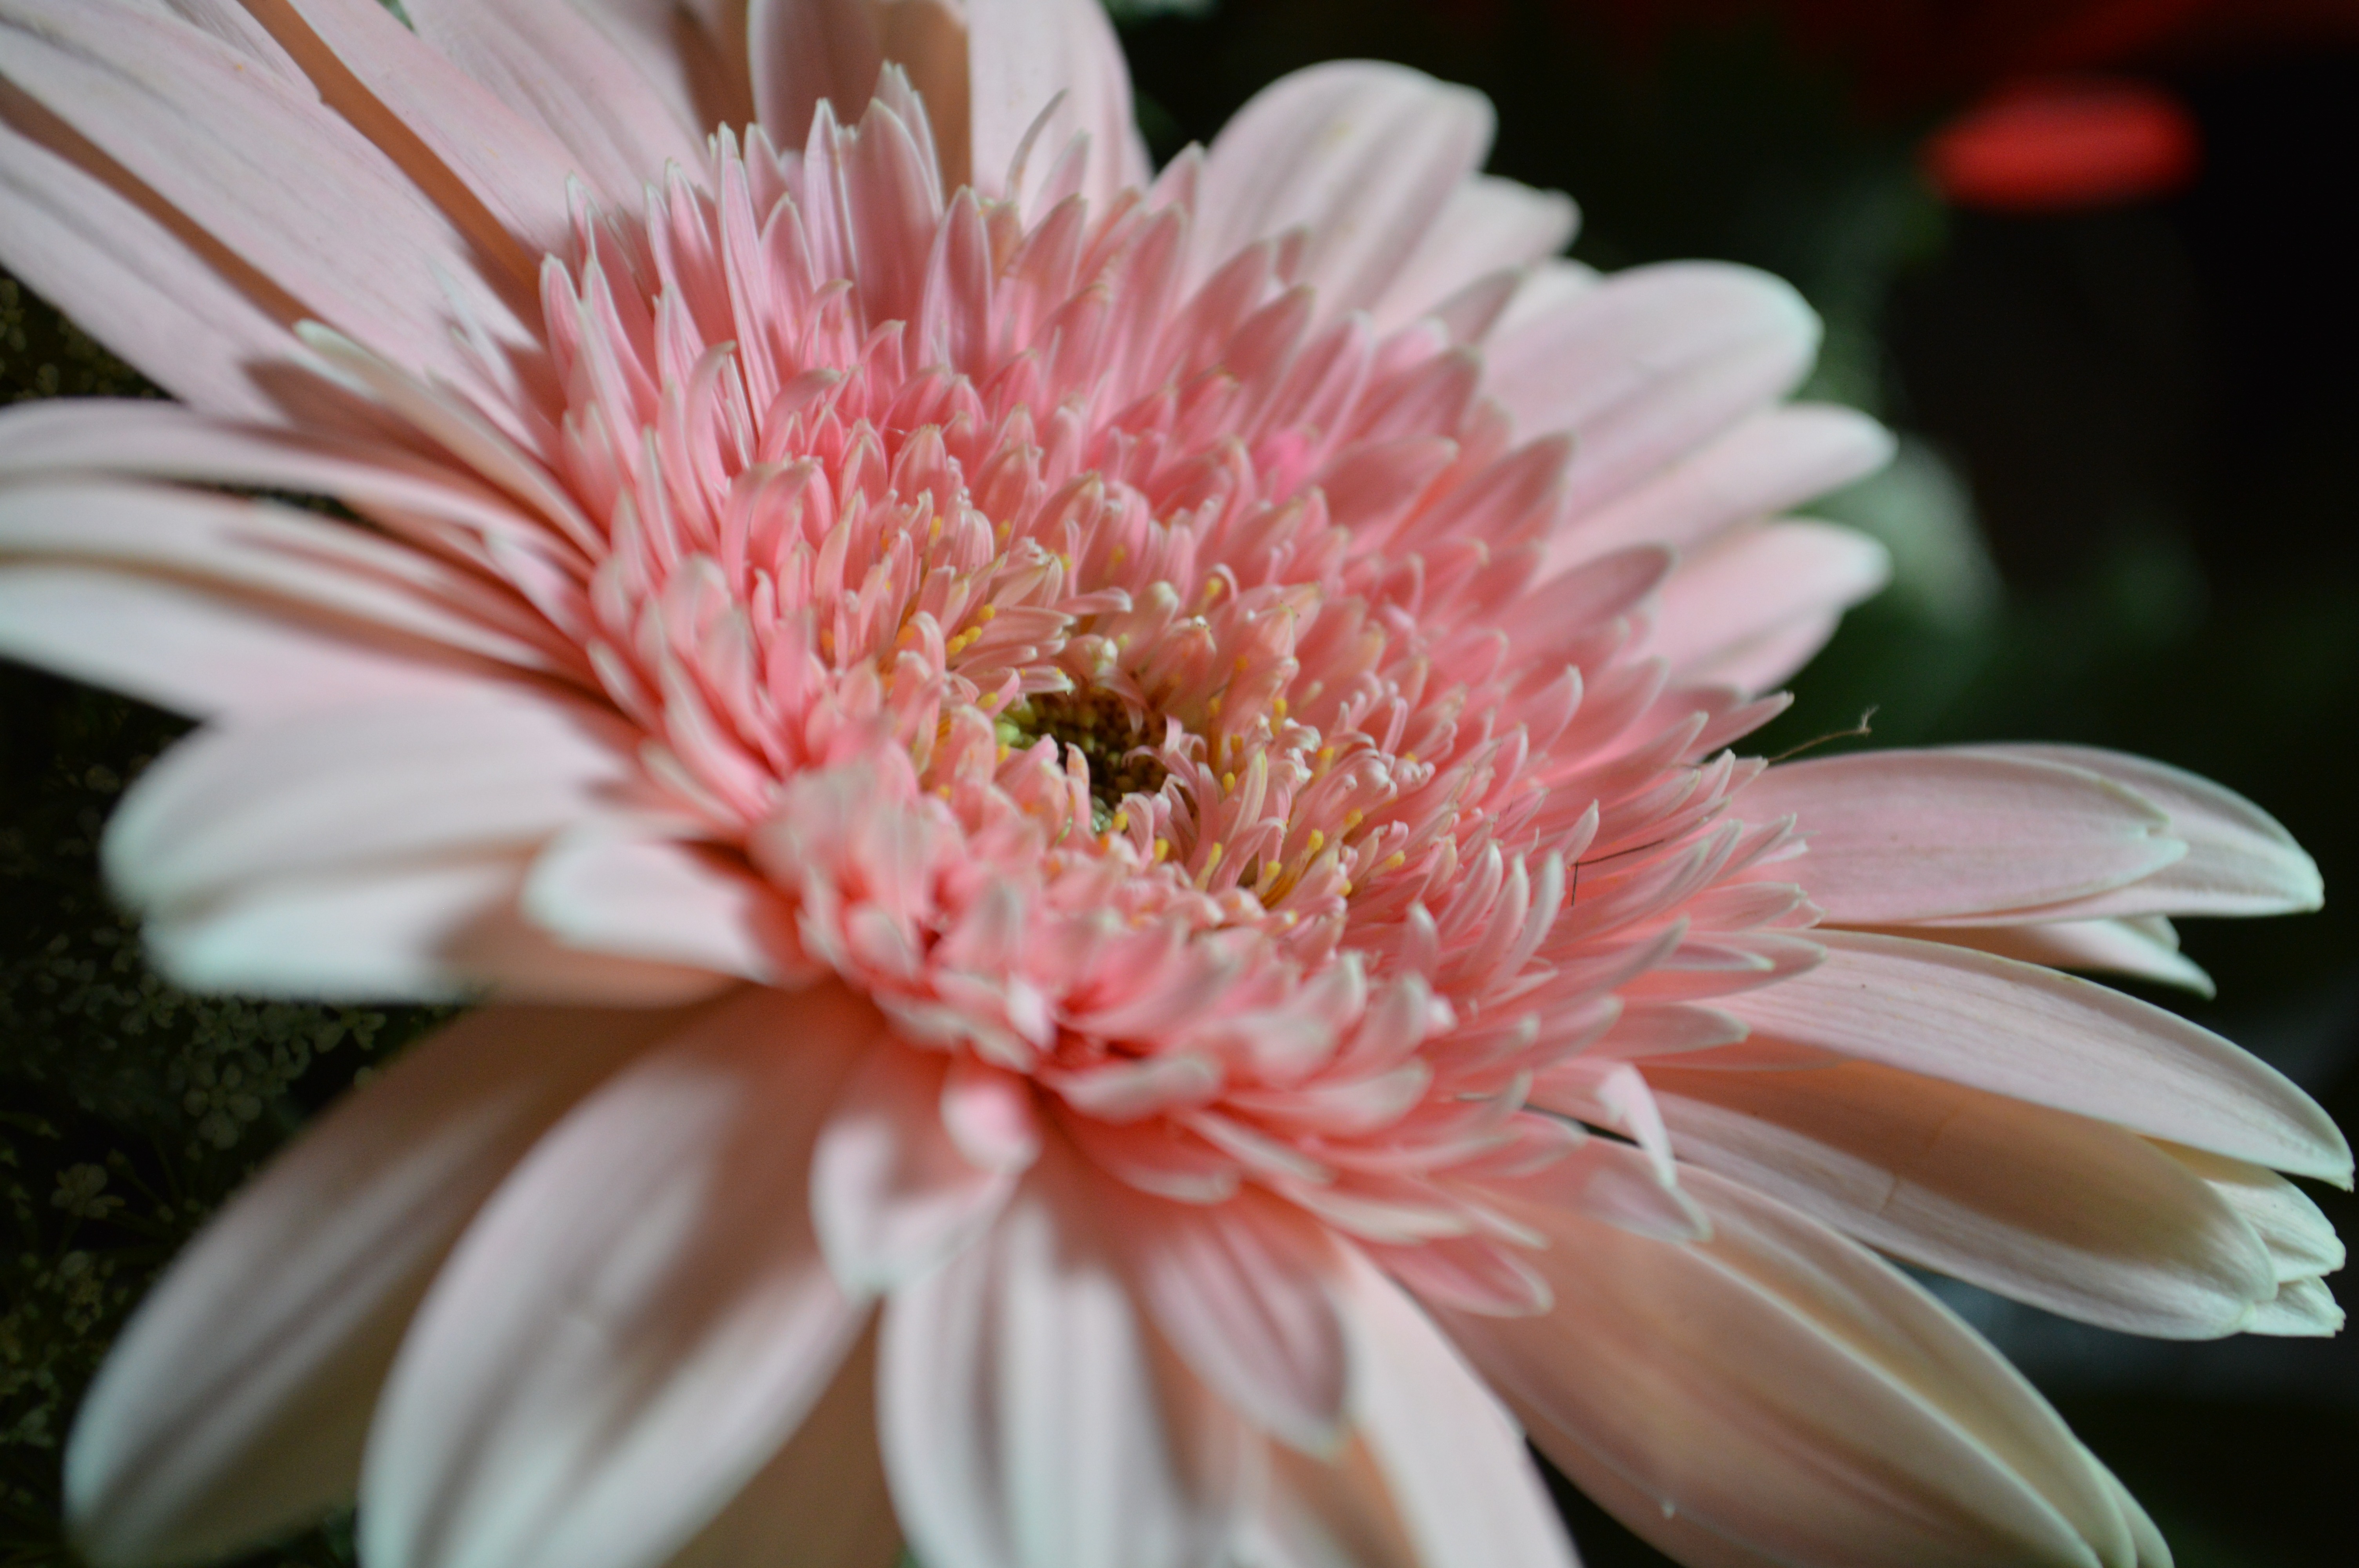
nature, blossom, plant, photography, flower, petal, bloom, floral, daisy, environment, spring, botany, pink, flora, botanical, close up, gerbera, floristry, macro photography, flowering plant, daisy family, land plant, chrysanths